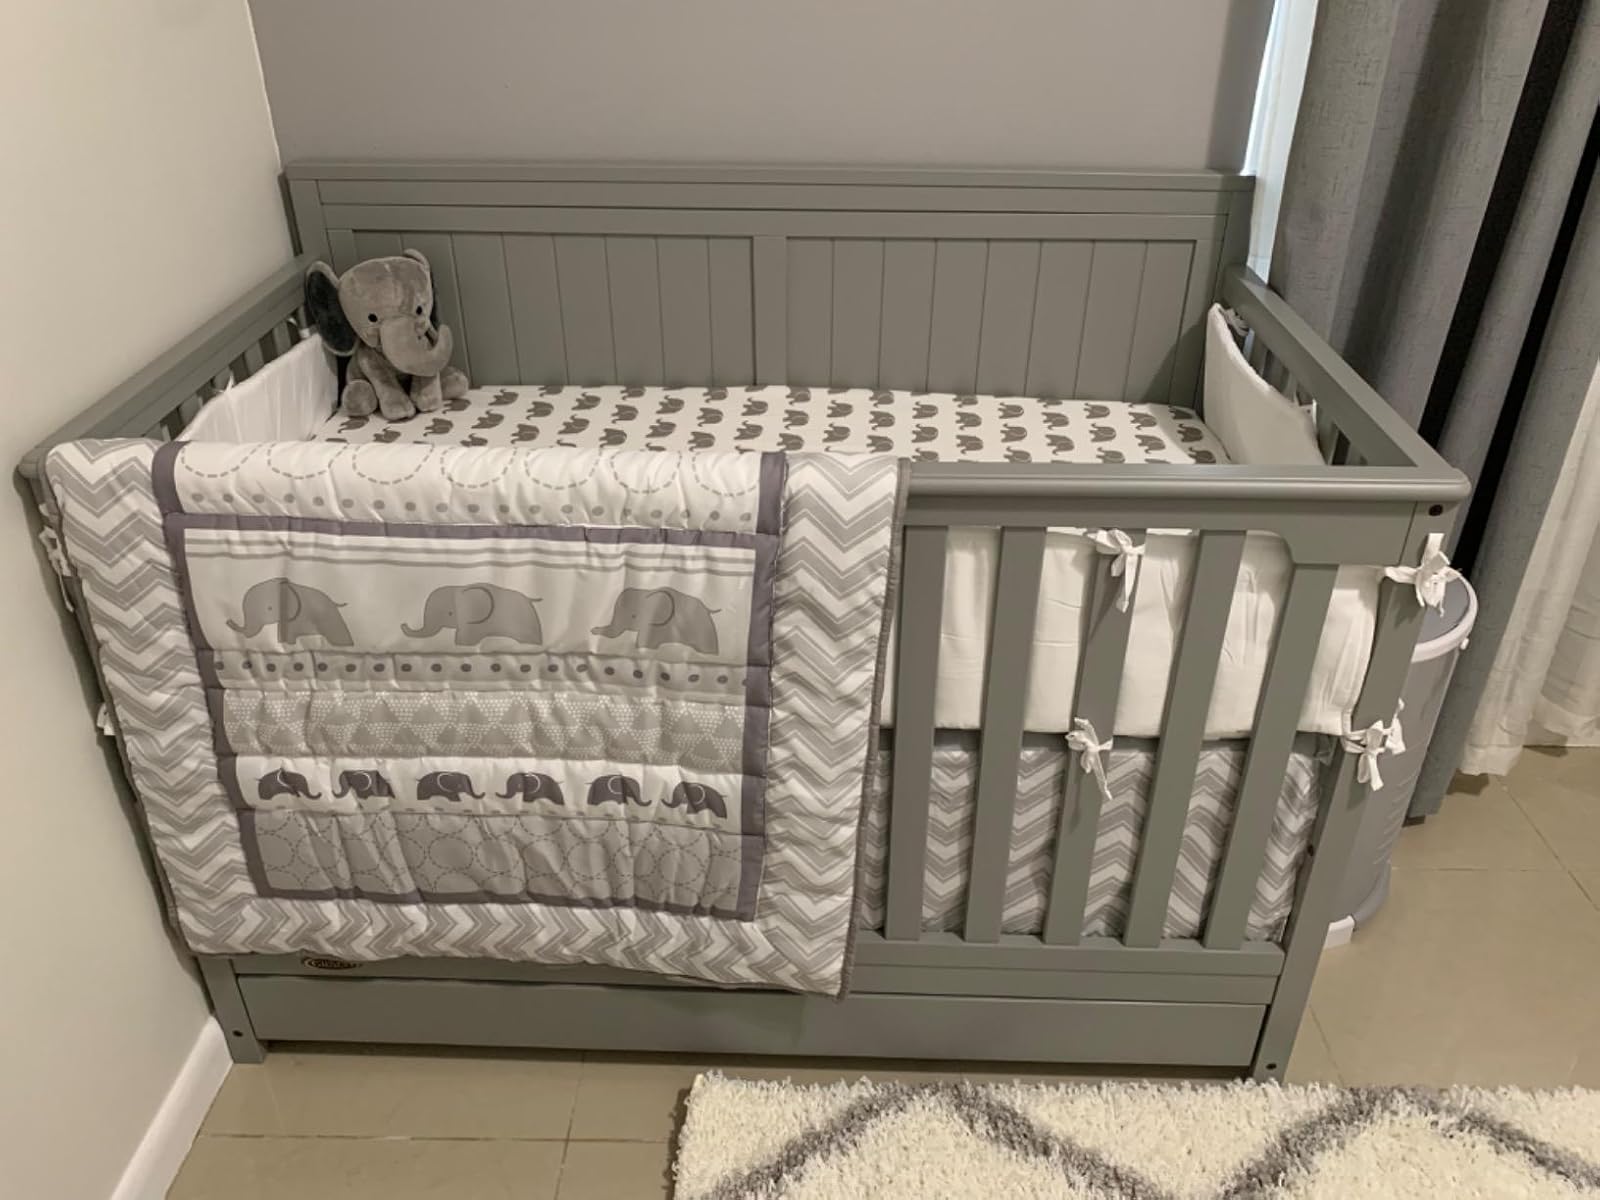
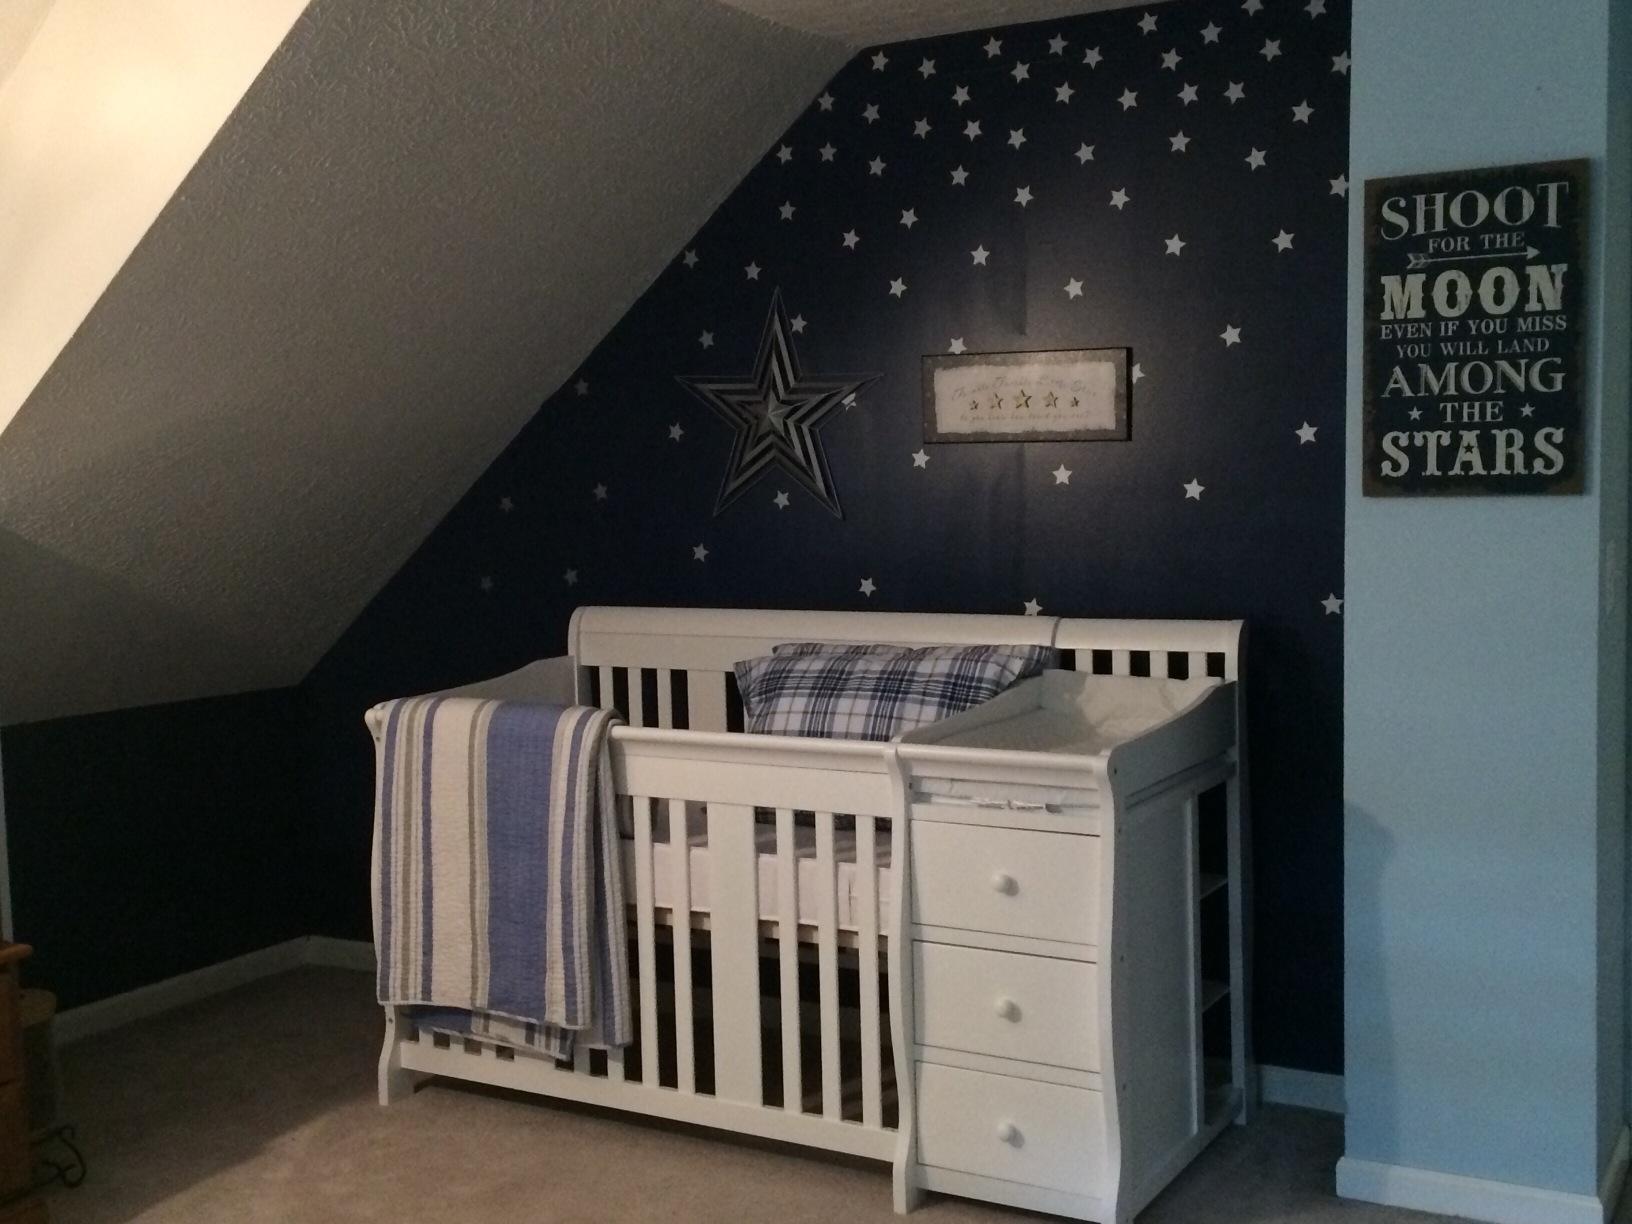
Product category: products_crib
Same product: no